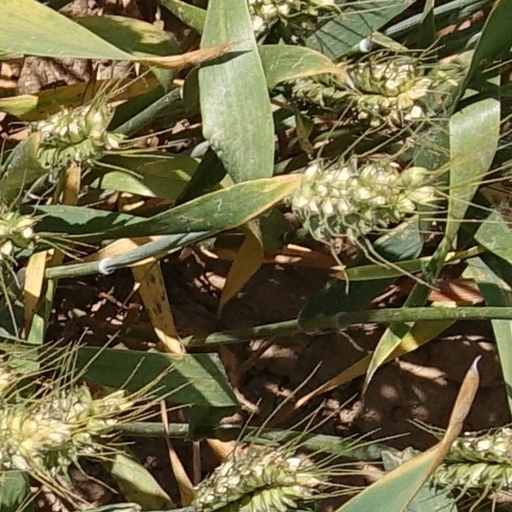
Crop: wheat